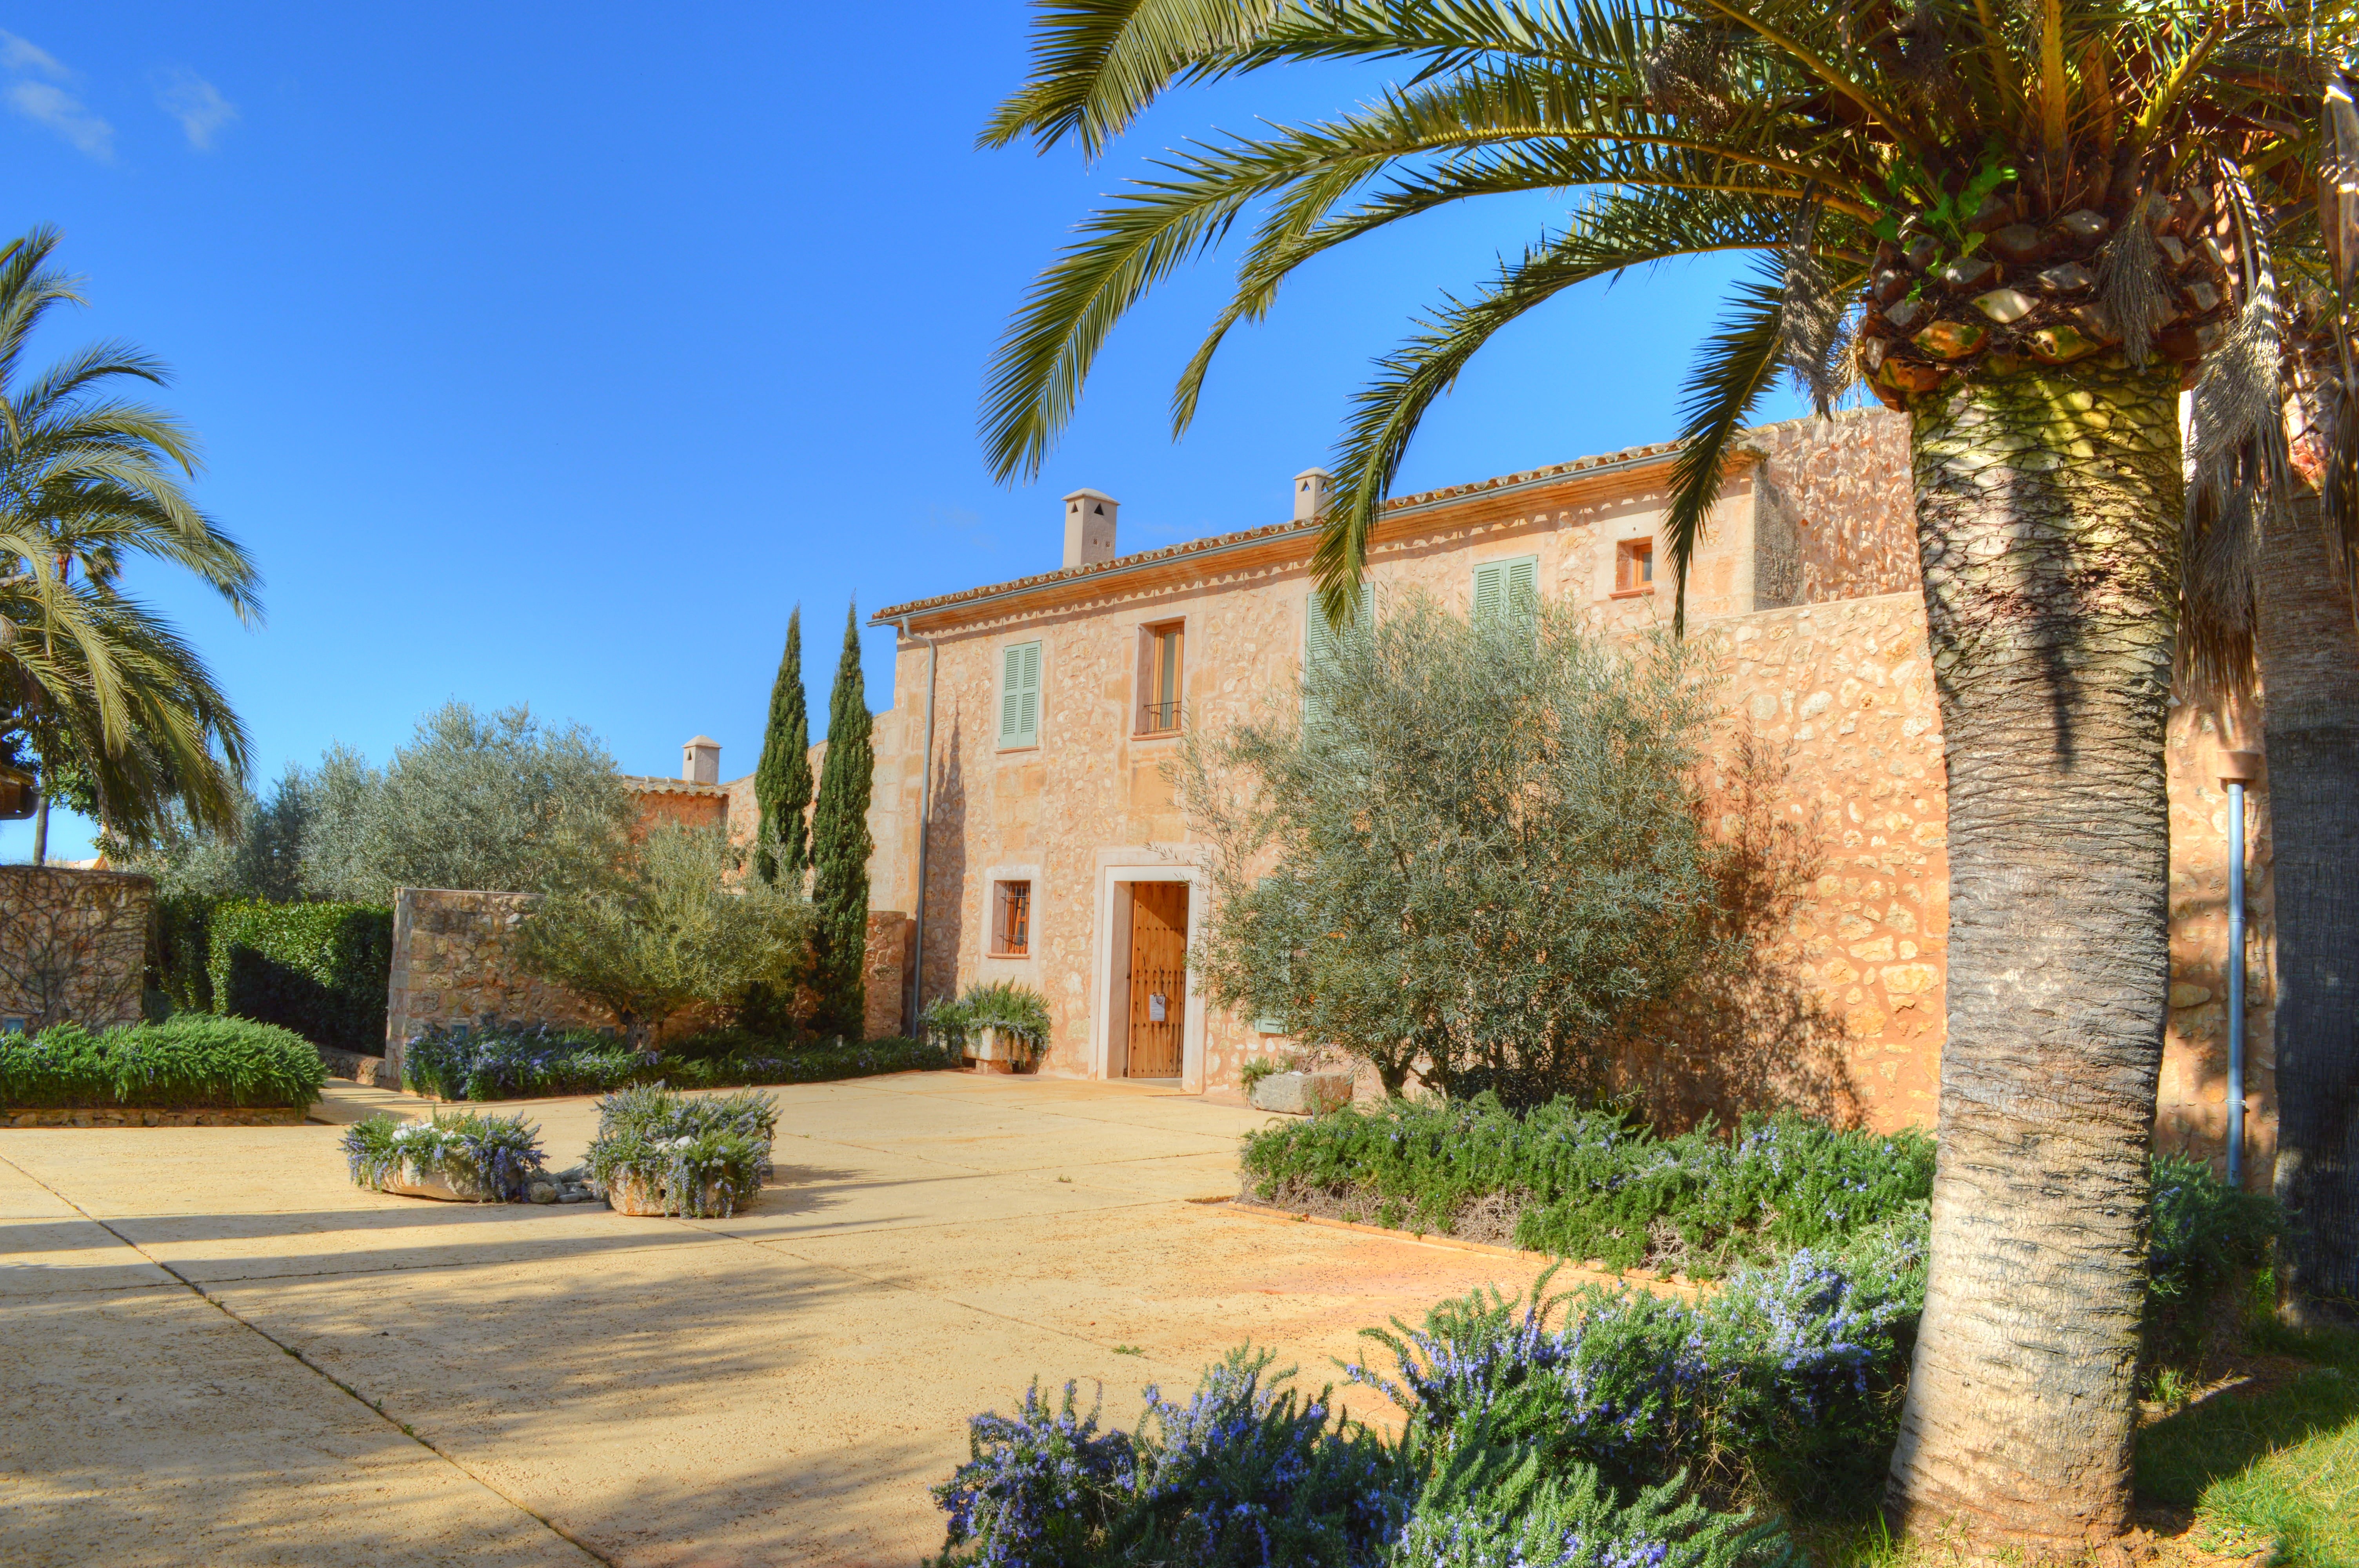
landscape, farm, villa, mansion, building, home, vacation, village, property, courtyard, mallorca, estate, hacienda, real estate, arecales